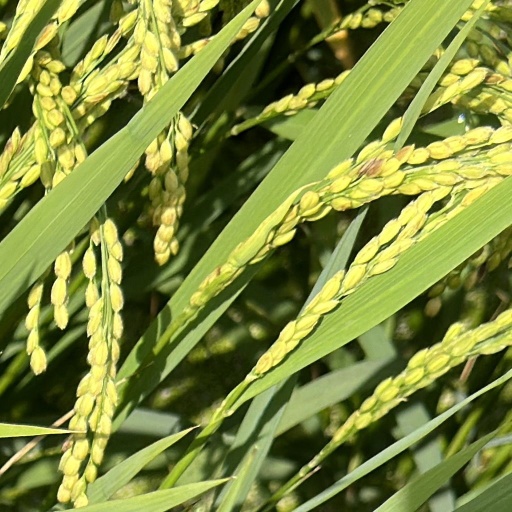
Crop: rice